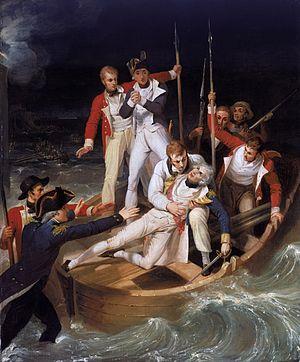
La bataille de Santa Cruz de Tenerife oppose, du 22 au 25 juillet 1797 à Santa Cruz de Tenerife, une flotte de Royal Navy britannique commandée par l'amiral Nelson aux troupes espagnoles et aux milices locales du général Gutiérrez. Elle se solde par une victoire espagnole sur la marine britannique.
Horatio Nelson, 1ᵉʳ vicomte Nelson, duc de Bronte, né le 29 septembre 1758 à Burnham Thorpe et mort le 21 octobre 1805 au large du cap de Trafalgar, est un vice-amiral britannique. Il s'est illustré pendant les guerres de la Révolution française et napoléoniennes notamment à la bataille de Trafalgar, où il remporte une victoire décisive pour la Grande-Bretagne, qui inaugure la suprématie de la Royal Navy, mais y perd la vie. Il est couramment appelé l’amiral Nelson par les Français et Lord Nelson par les Anglo-Saxons.
Richard Westall, né le 13 janvier 1765 dans le Norfolk et mort le 4 décembre 1836, est un dessinateur, aquarelliste, graveur et peintre britannique, frère de William Westall. Il fut membre de la Royal Academy et notamment connu pour son travail sur le thème d'Horatio Nelson. Il illustra en outre les œuvres de nombreux écrivains, dont Milton et Shakespeare.
Cette page concerne l'année 1797 du calendrier grégorien.